Methodist Union

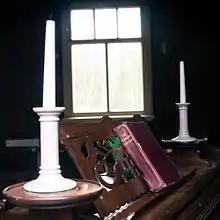
The Methodist Hymn Book

As a part of the Methodist Union, a new volume, "The Methodist Hymn Book", was compiled and published in 1933. This included 984 hymns drawn from the various merging groups, as well as a selection of the Psalms. A separate version of the hymn book was also prepared for use in Australia and New Zealand, which appeared in 1935.